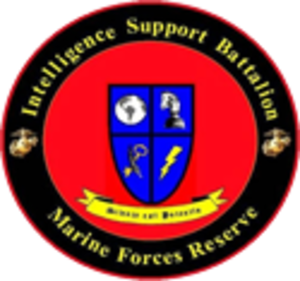
L'Intelligence Support Battalion est le bataillon du Corps des Marines des États-Unis qui fournit des renseignements militaires à la Marine Forces Reserve. Il fait partie du Groupe du quartier général de la Force. Il dispose de détachements situés partout aux États-Unis et des Marines de cette unité ont été déployés partout dans le monde dans de nombreuses missions soutenant la guerre contre le terrorisme.
Dans le Corps des Marines des États-Unis, l'élément de commandement est l'unité de commandement et de contrôle d'une Force tactique terrestre et aérienne des Marines. Il fournit le C3I pour le MAGTF.